Speak Now World Tour – Live

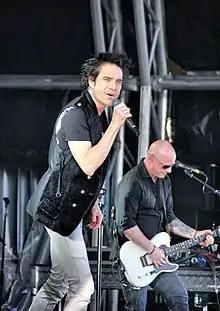
Train performing live

"Speak Now World Tour – Live" is a set of CD and DVD; it consists of 16 tracks on the CD and 18 on the DVD, alongside bonus behind-the-scenes footage and videos of Swift's personal life. The CD runs for 79 minutes, and the DVD two hours. The 16-track CD consists of live recordings of all tracks on the standard edition of "Speak Now", save for two—"Never Grow Up" and "Innocent"; a live recording of the deluxe edition track "Ours"; and three covers of songs by other artists—"Drops of Jupiter" (Train), "Bette Davis Eyes" (Kim Carnes), and "I Want You Back" (the Jackson 5). Swift's live recording of "Back to December" is part of a medley with two other songs: OneRepublic's "Apologize" and her own "You're Not Sorry" from her 2008 studio album "Fearless". Music critics described "Speak Now World Tour – Live" as country pop and pop rock. "Slant Magazine" Jonathan Keefe said that despite Swift's self-identity as a country musician, her music instead "leans far more heavily on massive pop-rock power chords and sing-along choruses" that suited the live arenas where Swift performed.